Lusail

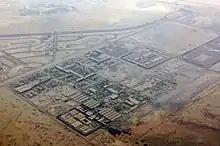
Aerial view of industries at Lusail

Once fully completed, the North Residential District will feature 895 large villas spread over an area of 126 hectares. As part of the city's educational plan, there will be six schools in this district, 4 of which are kindergartens, with the other two accommodating kindergarten to secondary students.